Farges-lès-Mâcon

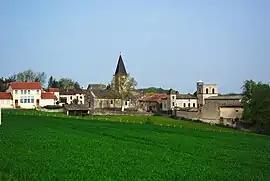
A general view of Farges-lès-Mâcon

Farges-lès-Mâcon is a commune in the Saône-et-Loire department in the region of Bourgogne-Franche-Comté in eastern France.